The Gruffalo's Child (film)

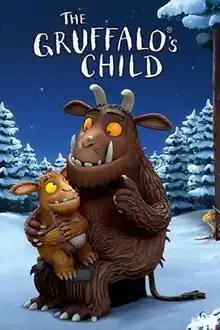
Film poster

The Gruffalo's Child is a 2011 animated fantasy short television film based on the 2004 picture book of the same name written by Julia Donaldson and illustrated by Axel Scheffler. A sequel to "The Gruffalo", the film was shown on Christmas Day 2011 in the United Kingdom, exactly two years after the debut of the first film.